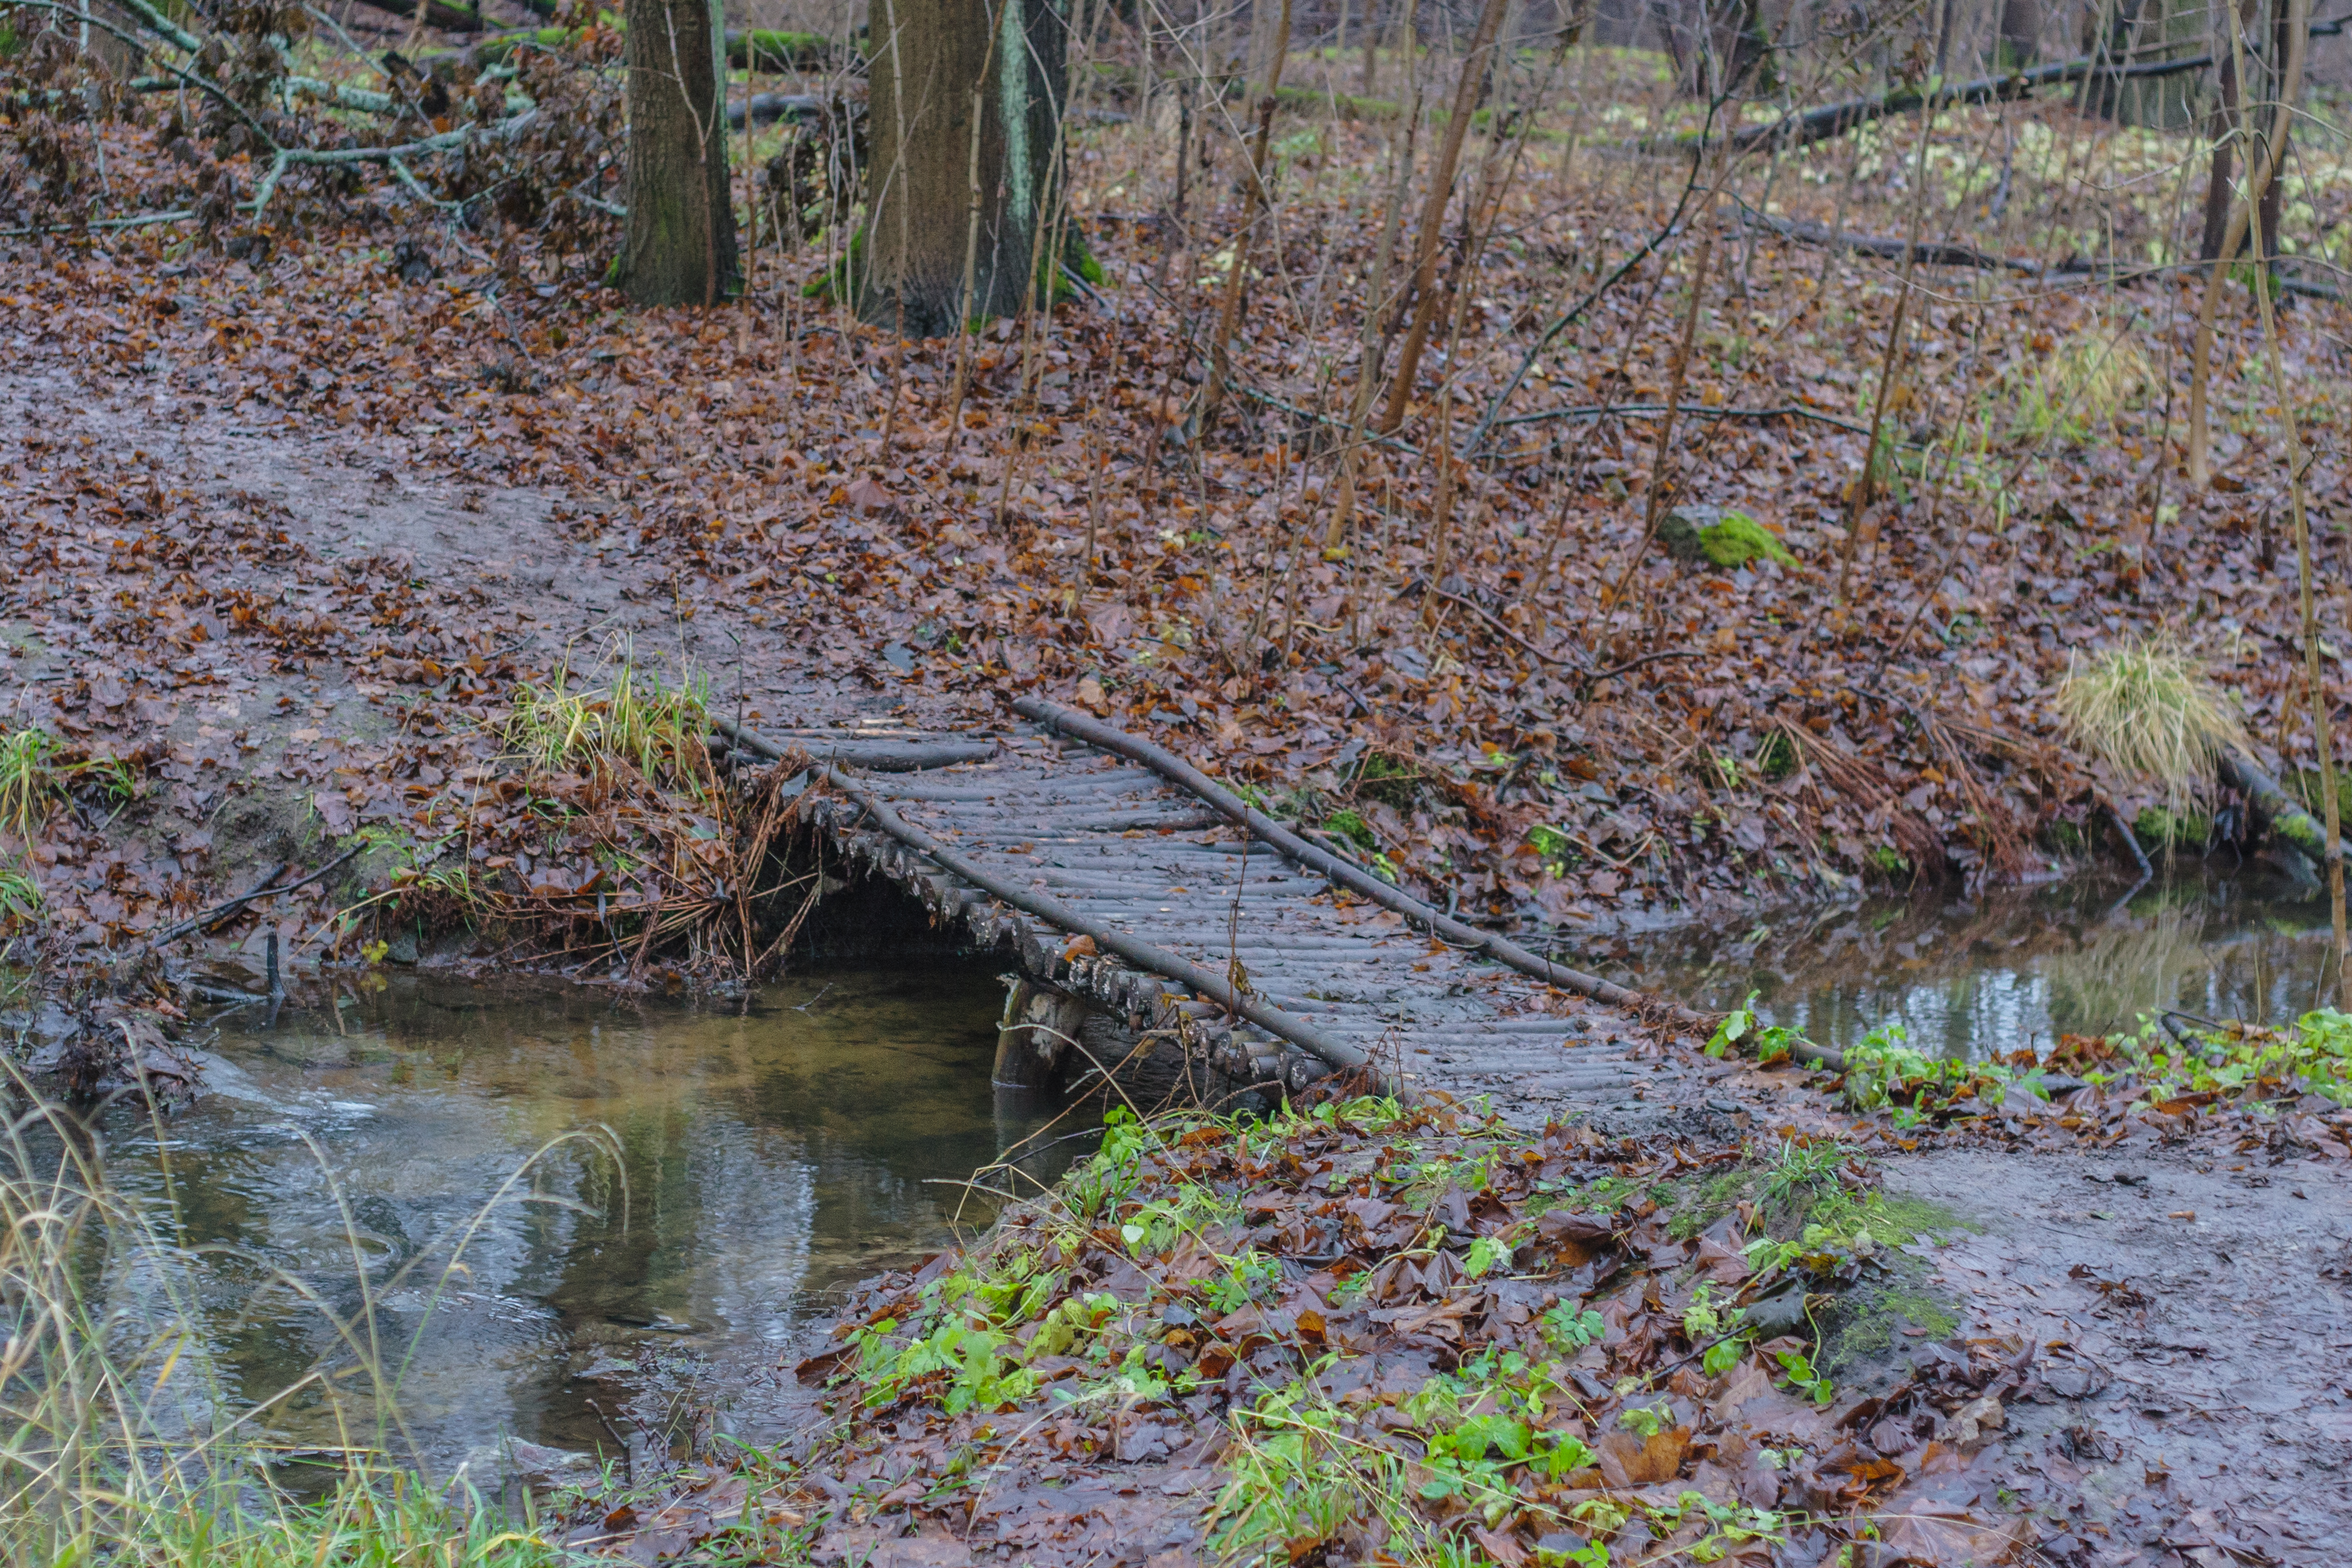
image, water, nature reserve, natural environment, bank, natural landscape, tree, riparian zone, watercourse, biome, creek, grass, leaf, stream, riparian forest, wetland, plant, forest, swamp, fen, bog, plant community, river, woodland, ditch, state park, floodplain, bayou